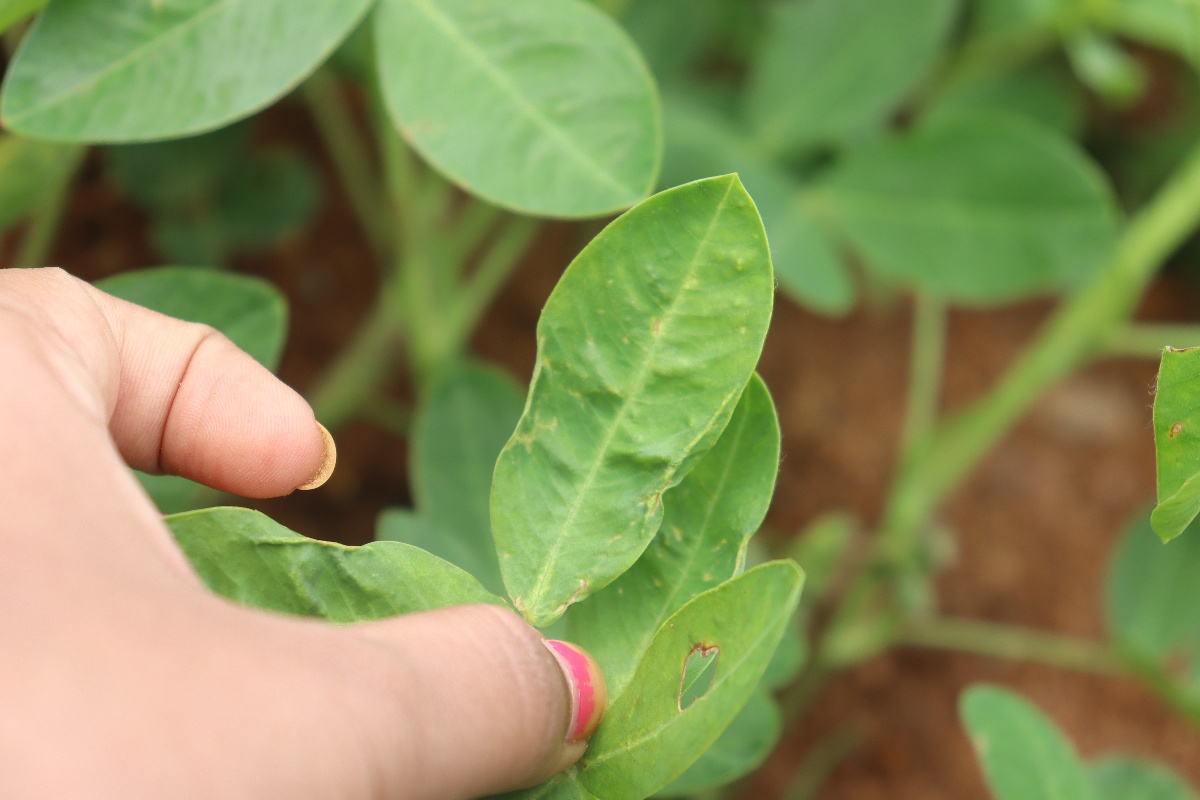
Label: healthy leaf